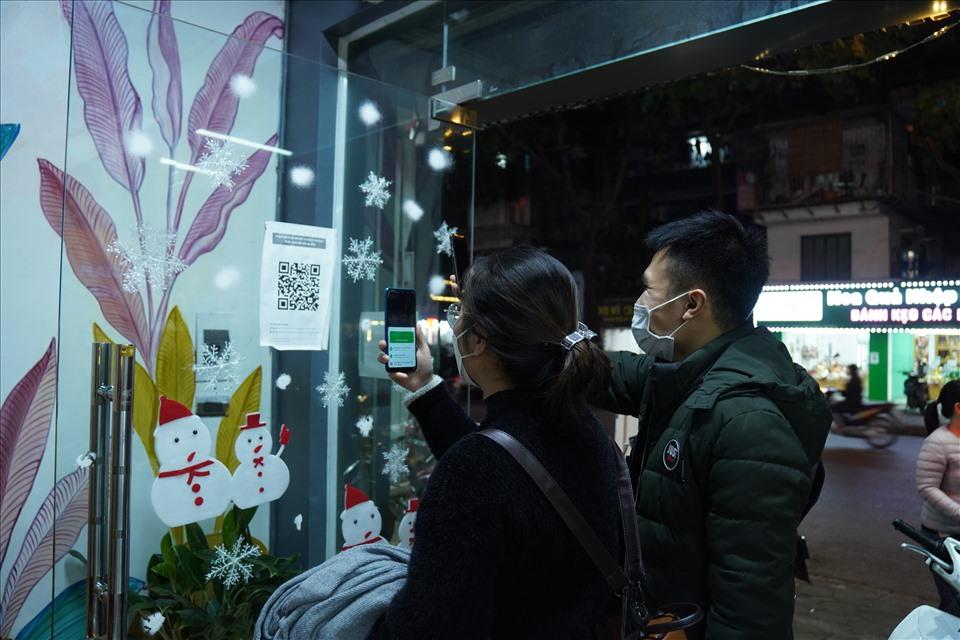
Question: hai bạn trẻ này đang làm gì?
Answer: đang sử dụng điện thoại quét mã qr